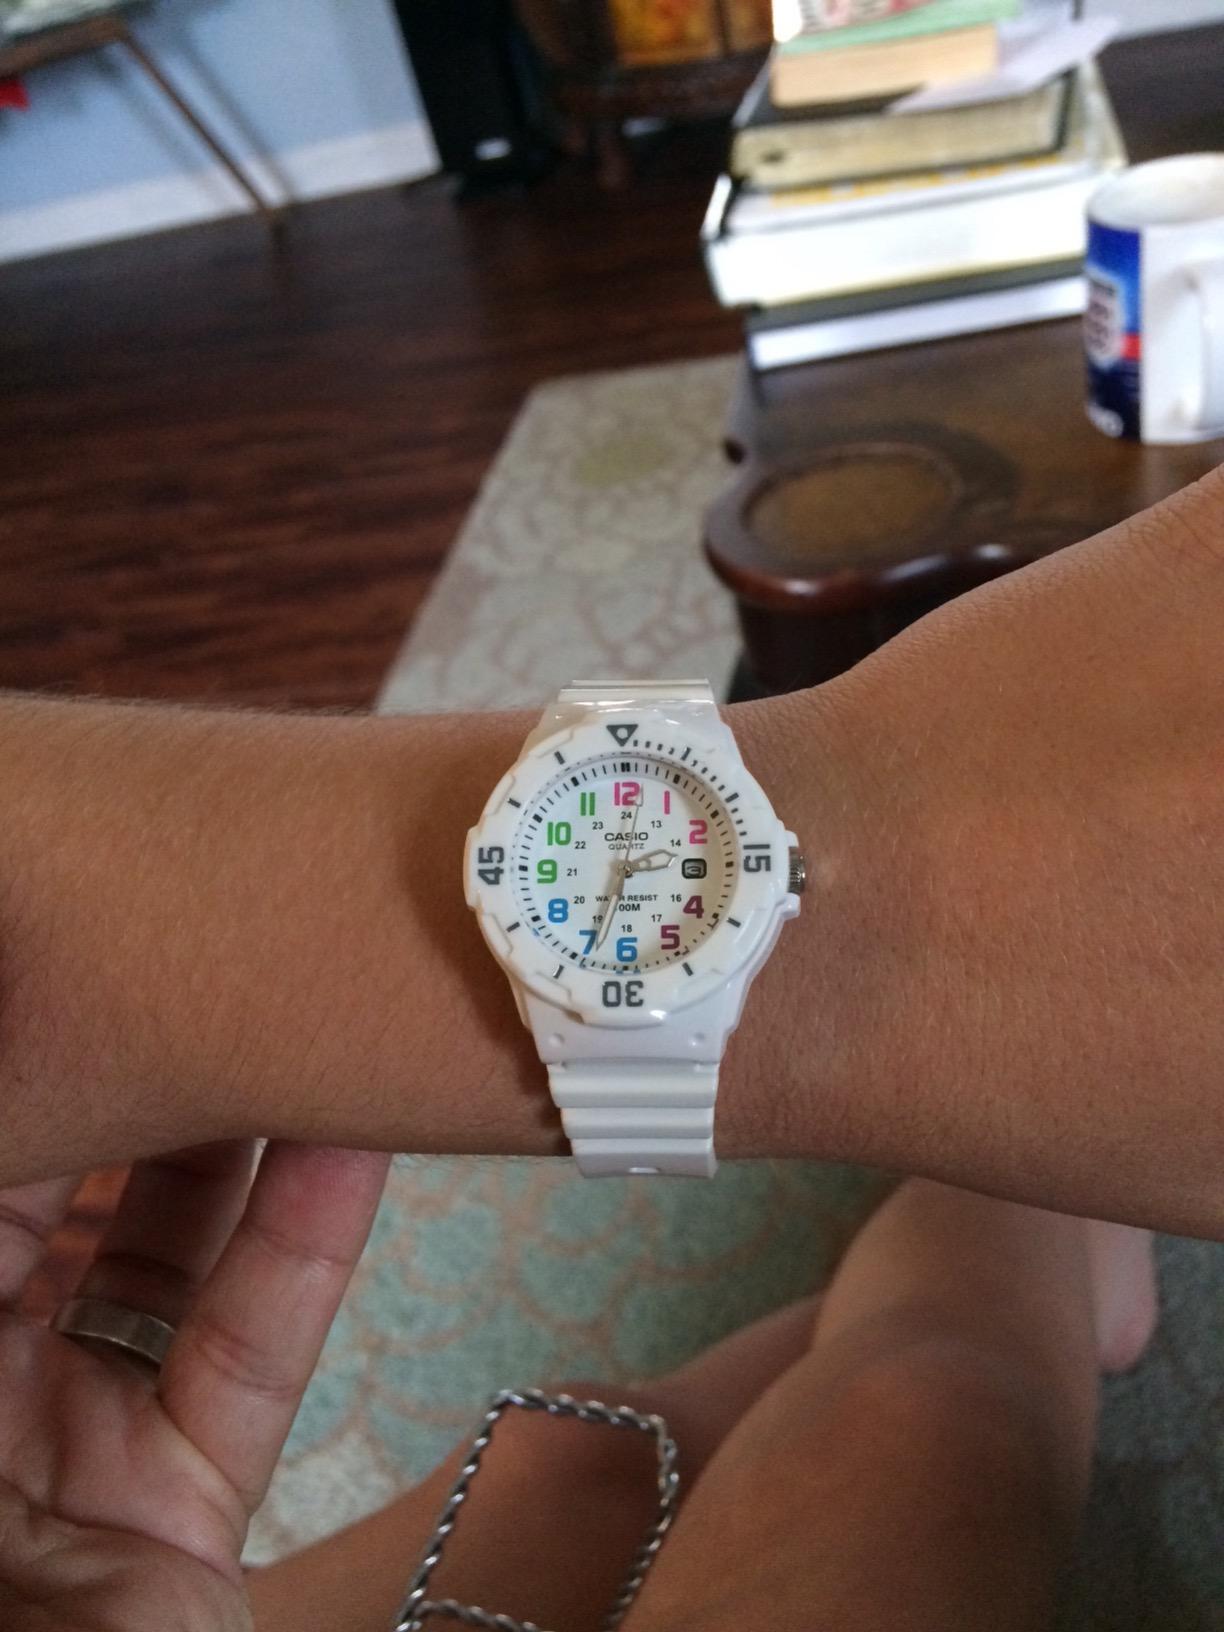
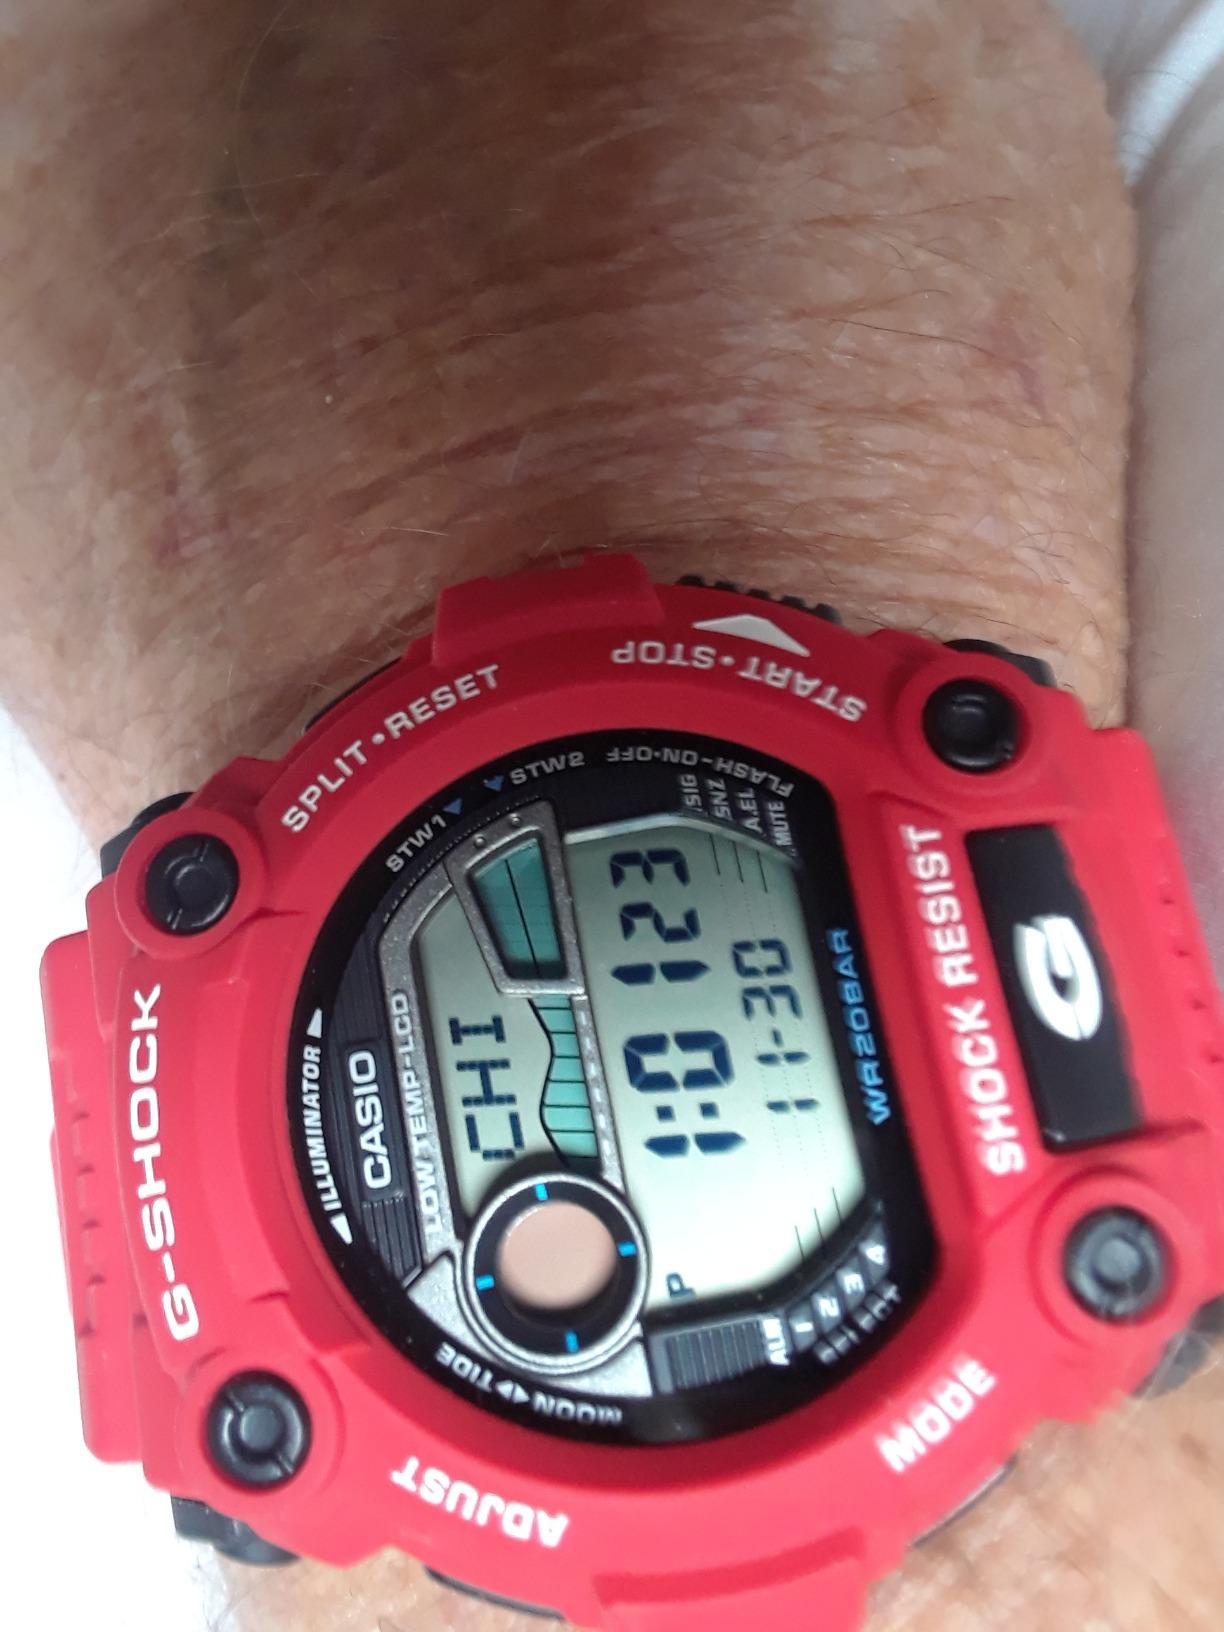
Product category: accessories_watch
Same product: no